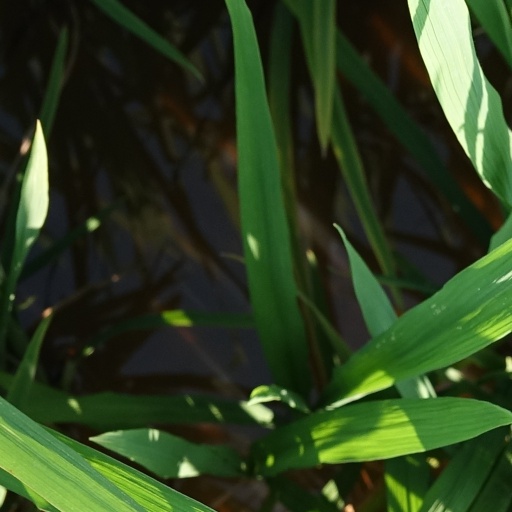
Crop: rice